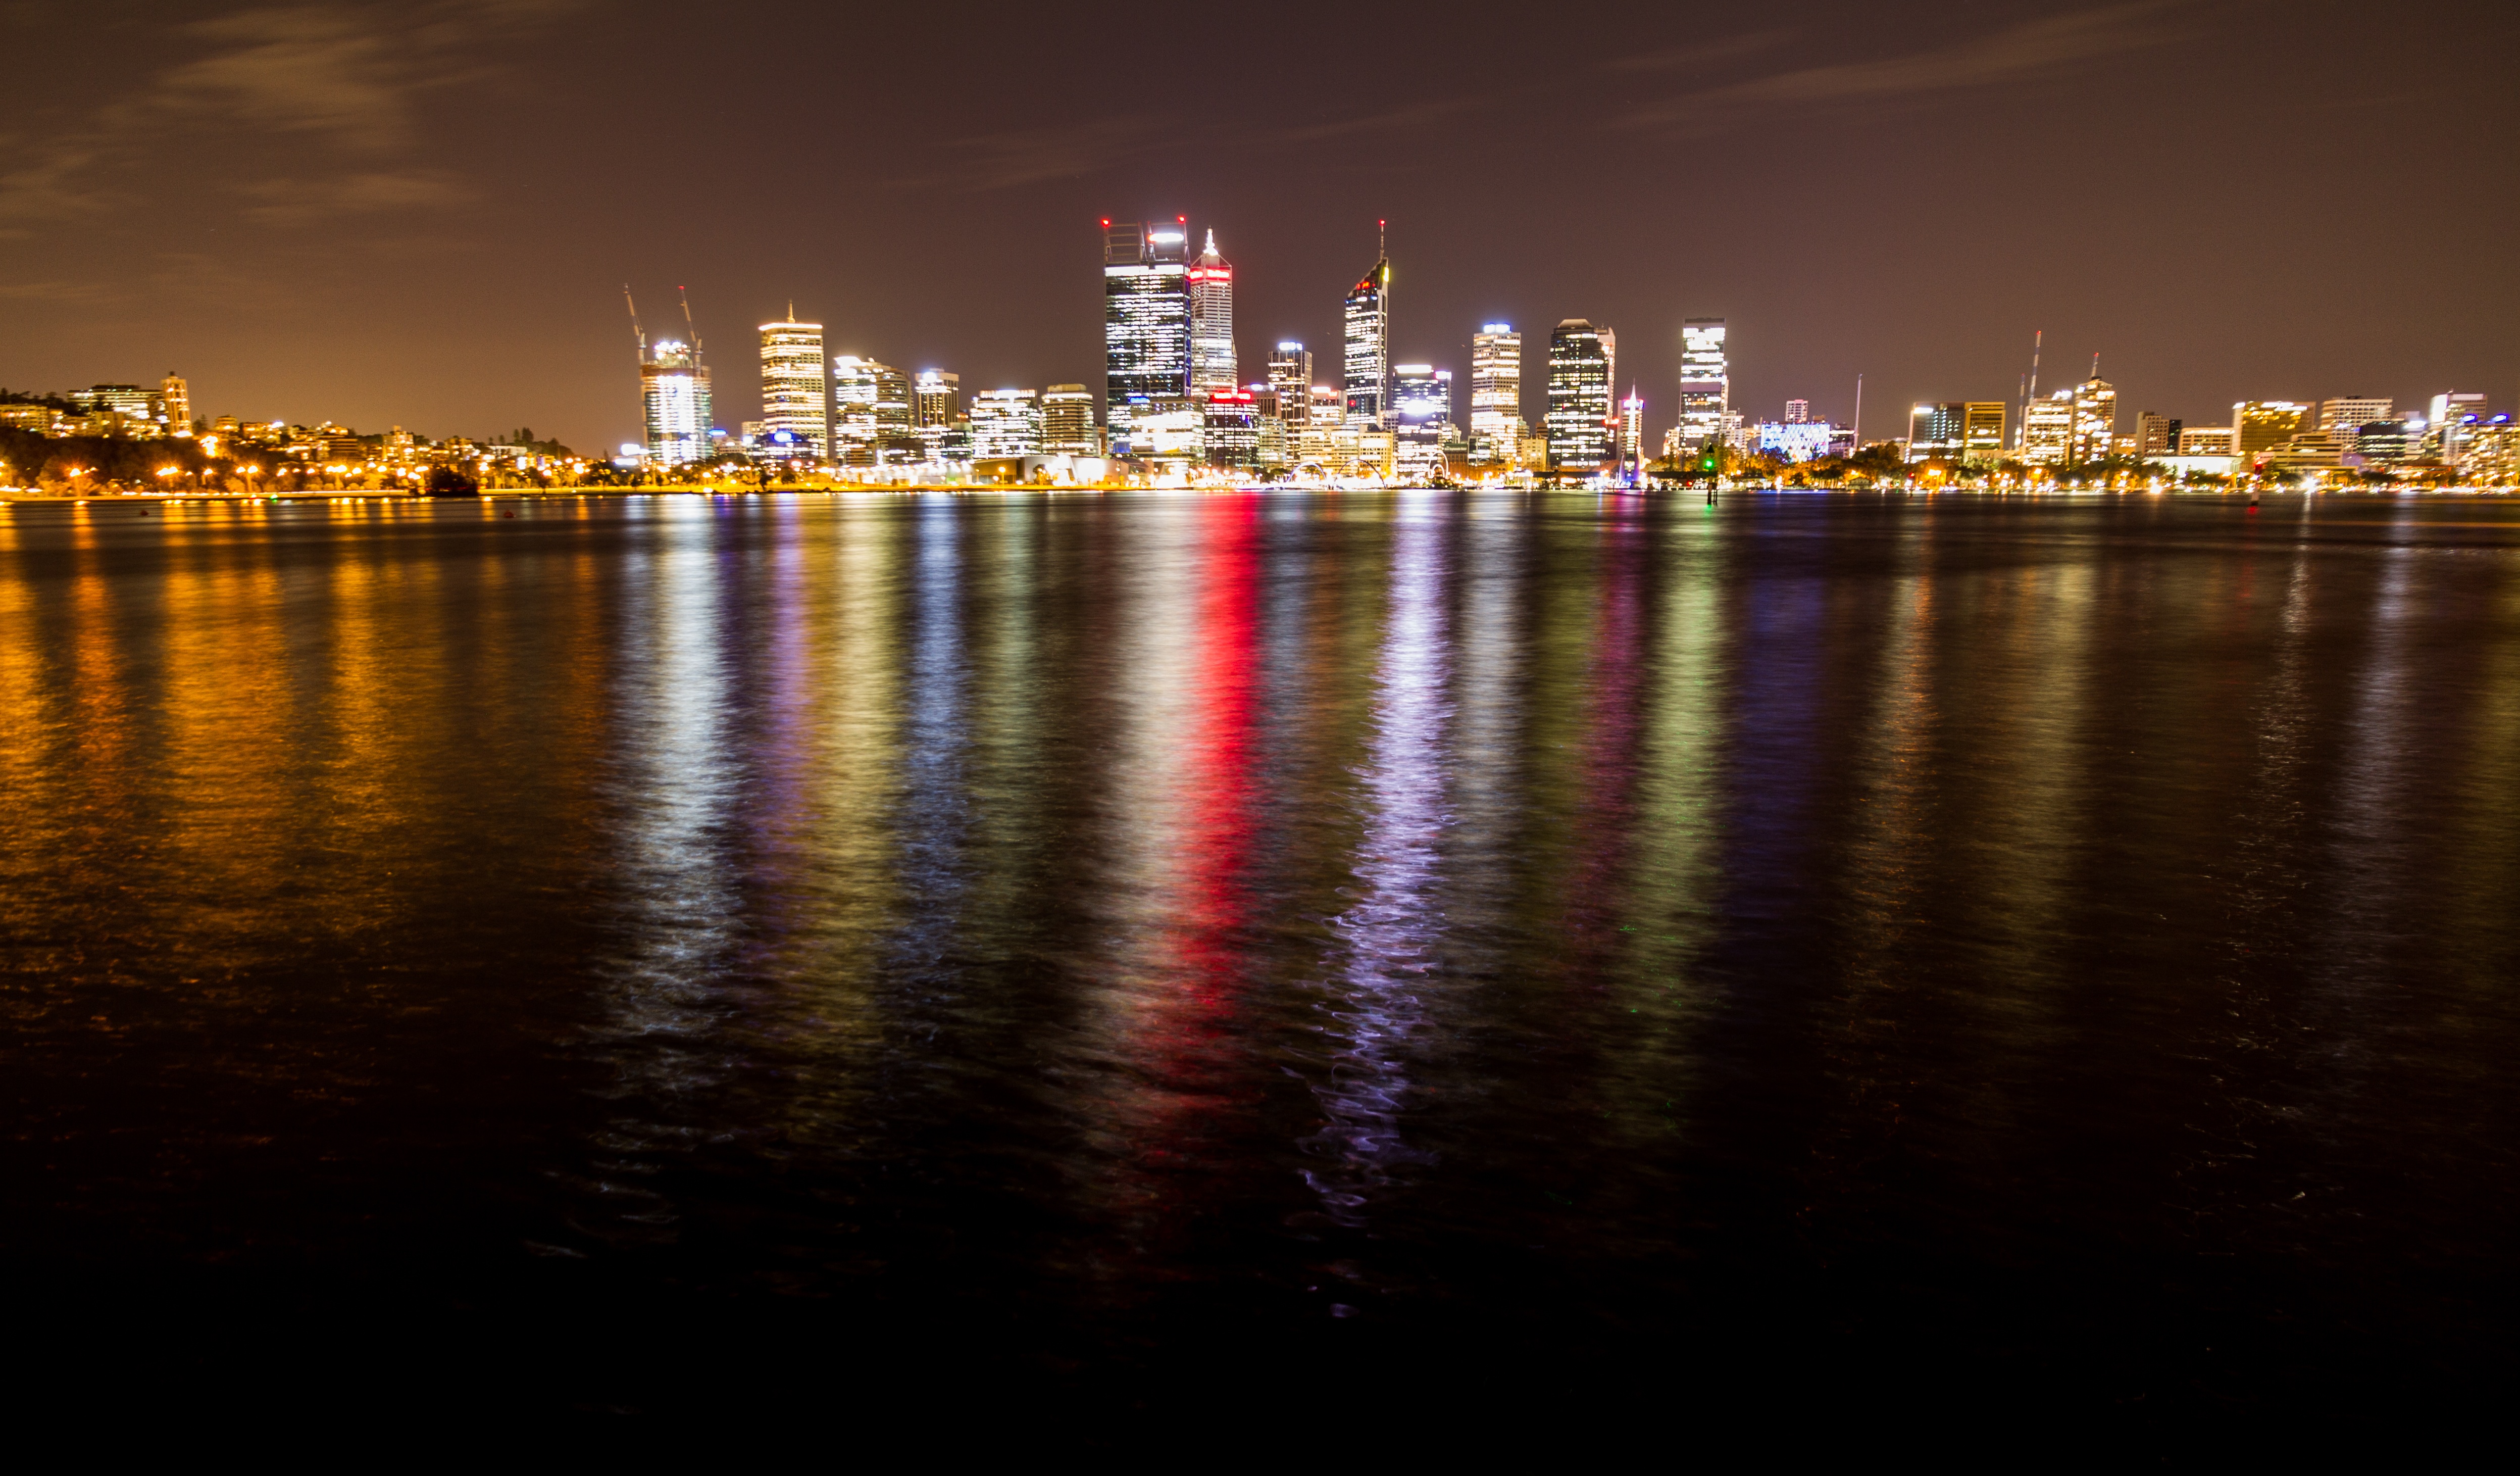
horizon, skyline, night, dawn, city, skyscraper, cityscape, dusk, evening, reflection, human settlement